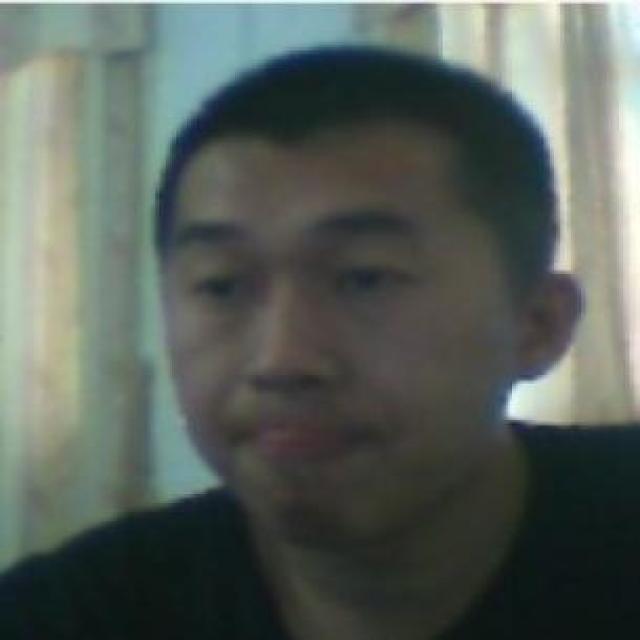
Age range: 21-44